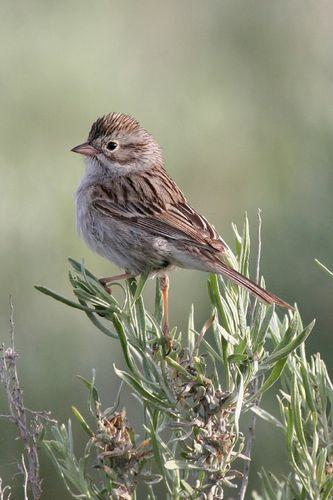
A photo of a sage thrasher